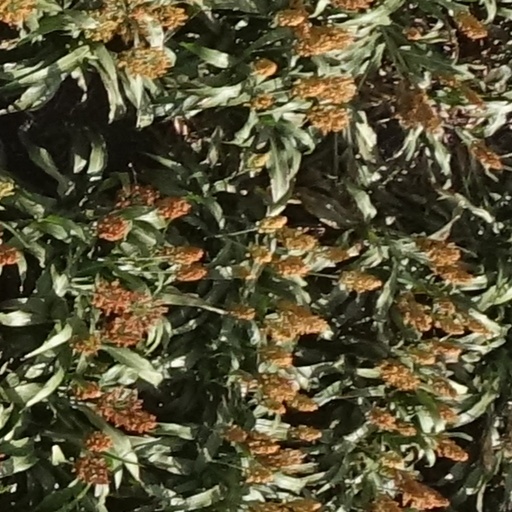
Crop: sorghum